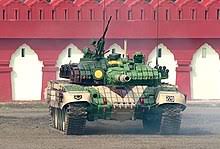
Label: T-72